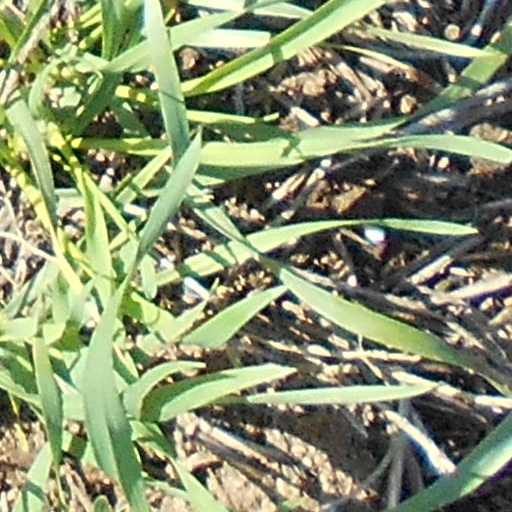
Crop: wheat